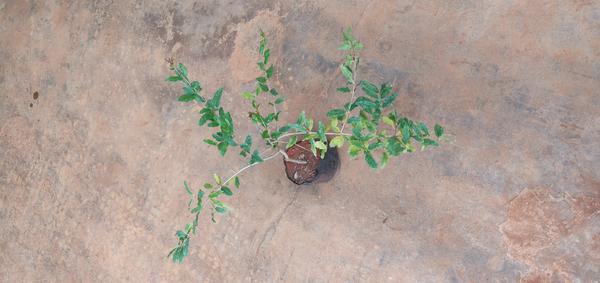
Plant: Pomegranate